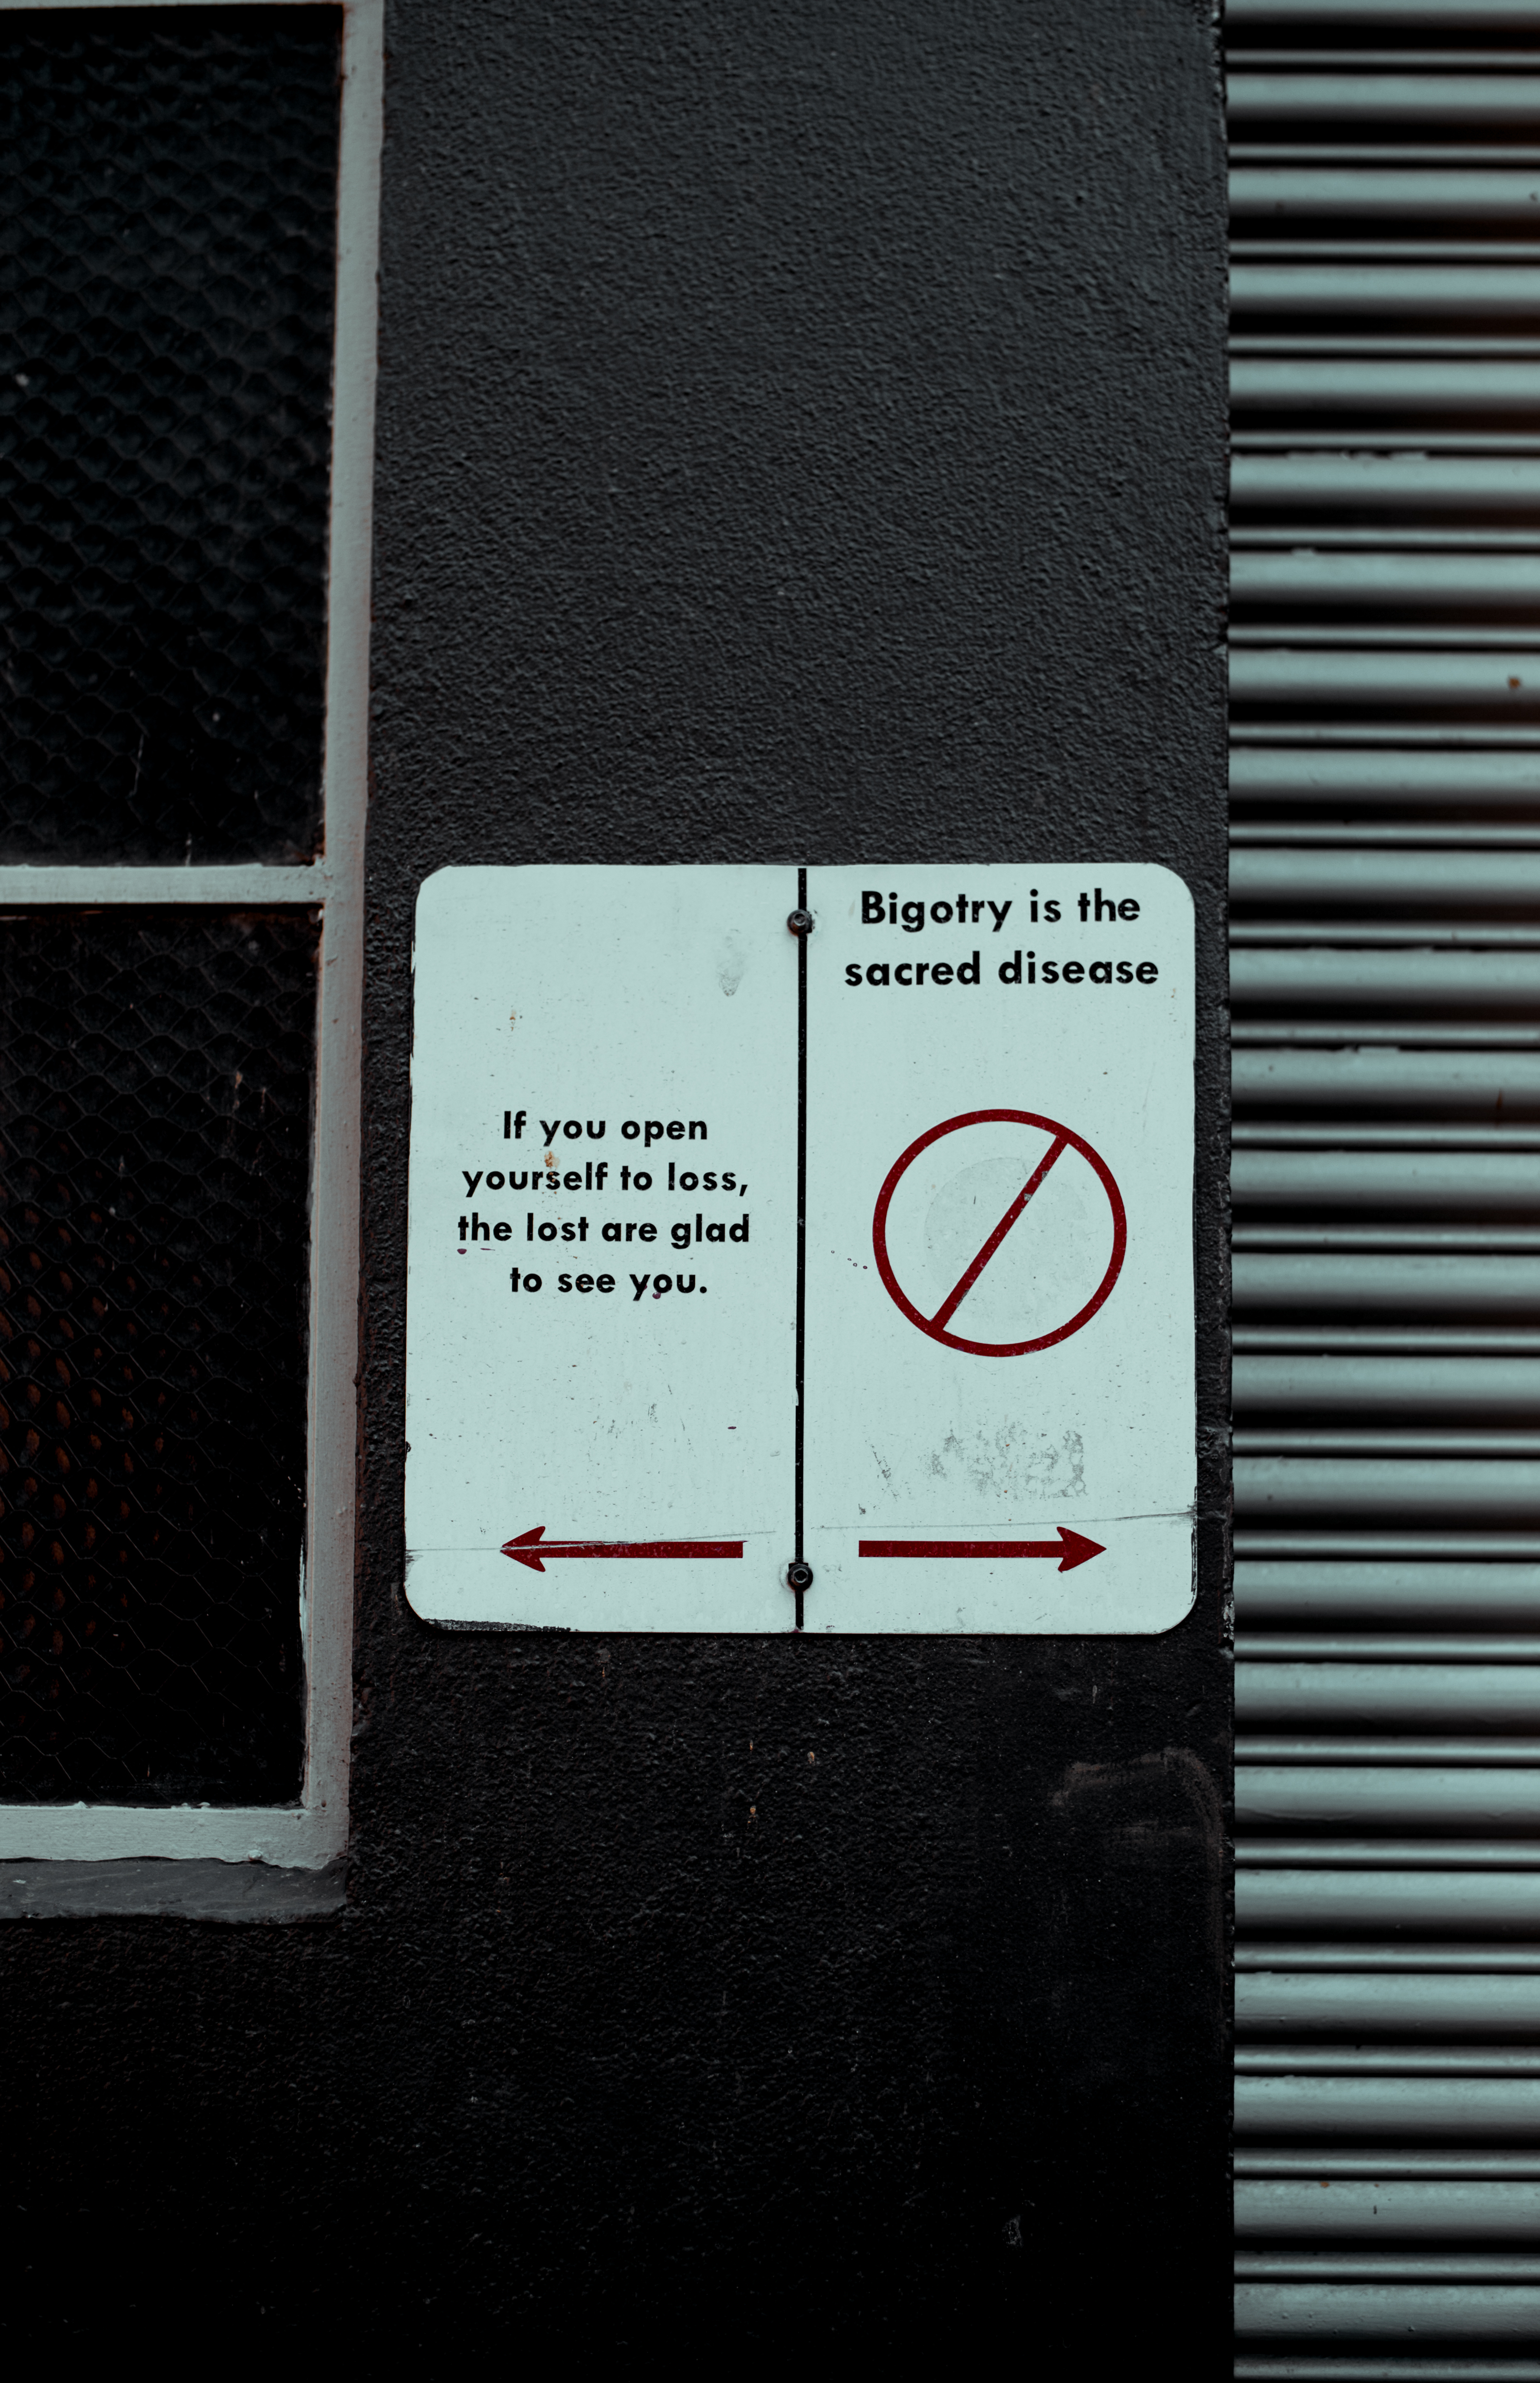
white, number, line, red, color, black, signage, label, brand, font, design, shape, personal computer hardware